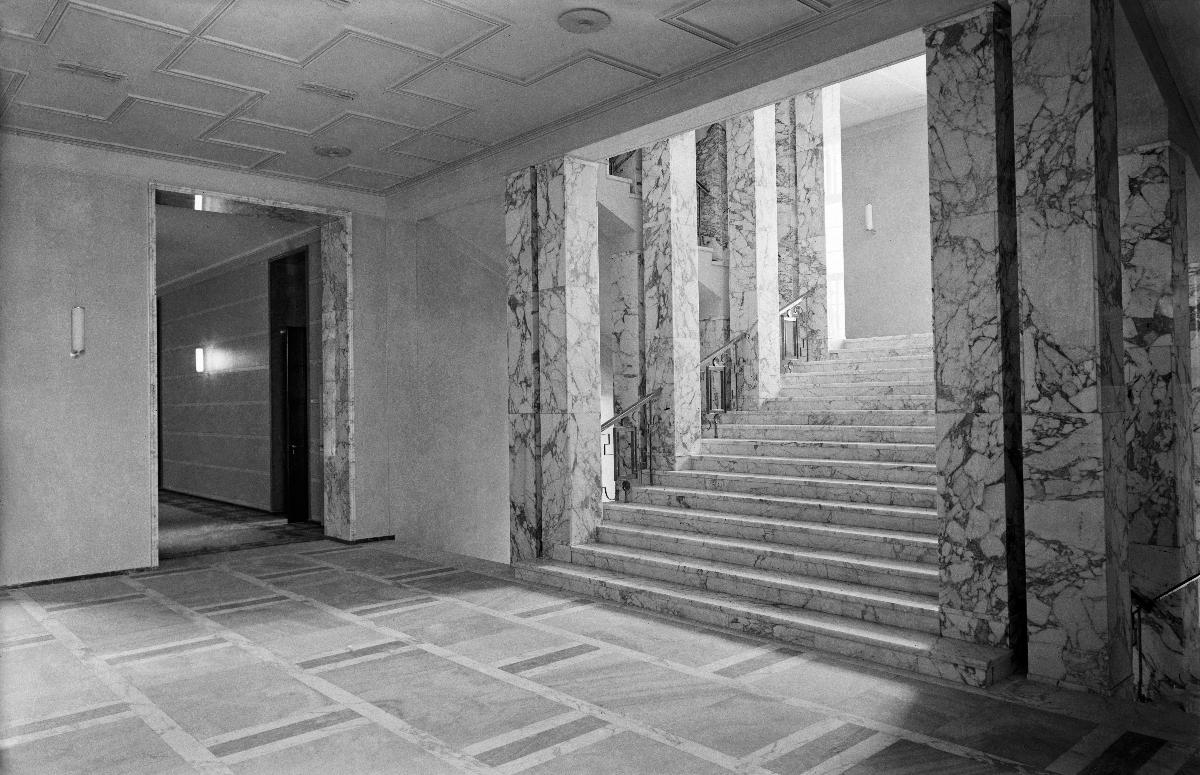
Eduskuntatalo
Riksdagshuset; The Parliament House
sisällön kuvaus: Eduskuntatalo, Helsinki 31.1.1931. content description: The Parliament House of Finland, Helsinki 31.1.1931. innehållsbeskrivning: Riksdagshuset, Helsingfors 31.1.1931.
Kuvaaja: Sundström, Hugo, kuvaaja
Vuosi: 1931
Paikka: Suomi, Uusimaa, Helsinki
Aiheet: arkkitehtuuri; rakennukset; Eduskuntatalo; eduskunta (parlamentit); sisäkuva; HBL; architecture; buildings; Parliament House; parliament; politics; parliament house; interior; arkitektur; byggnader; Riksdagshuset (Finland); riksdagen; politik; riksdagshuset; interiör